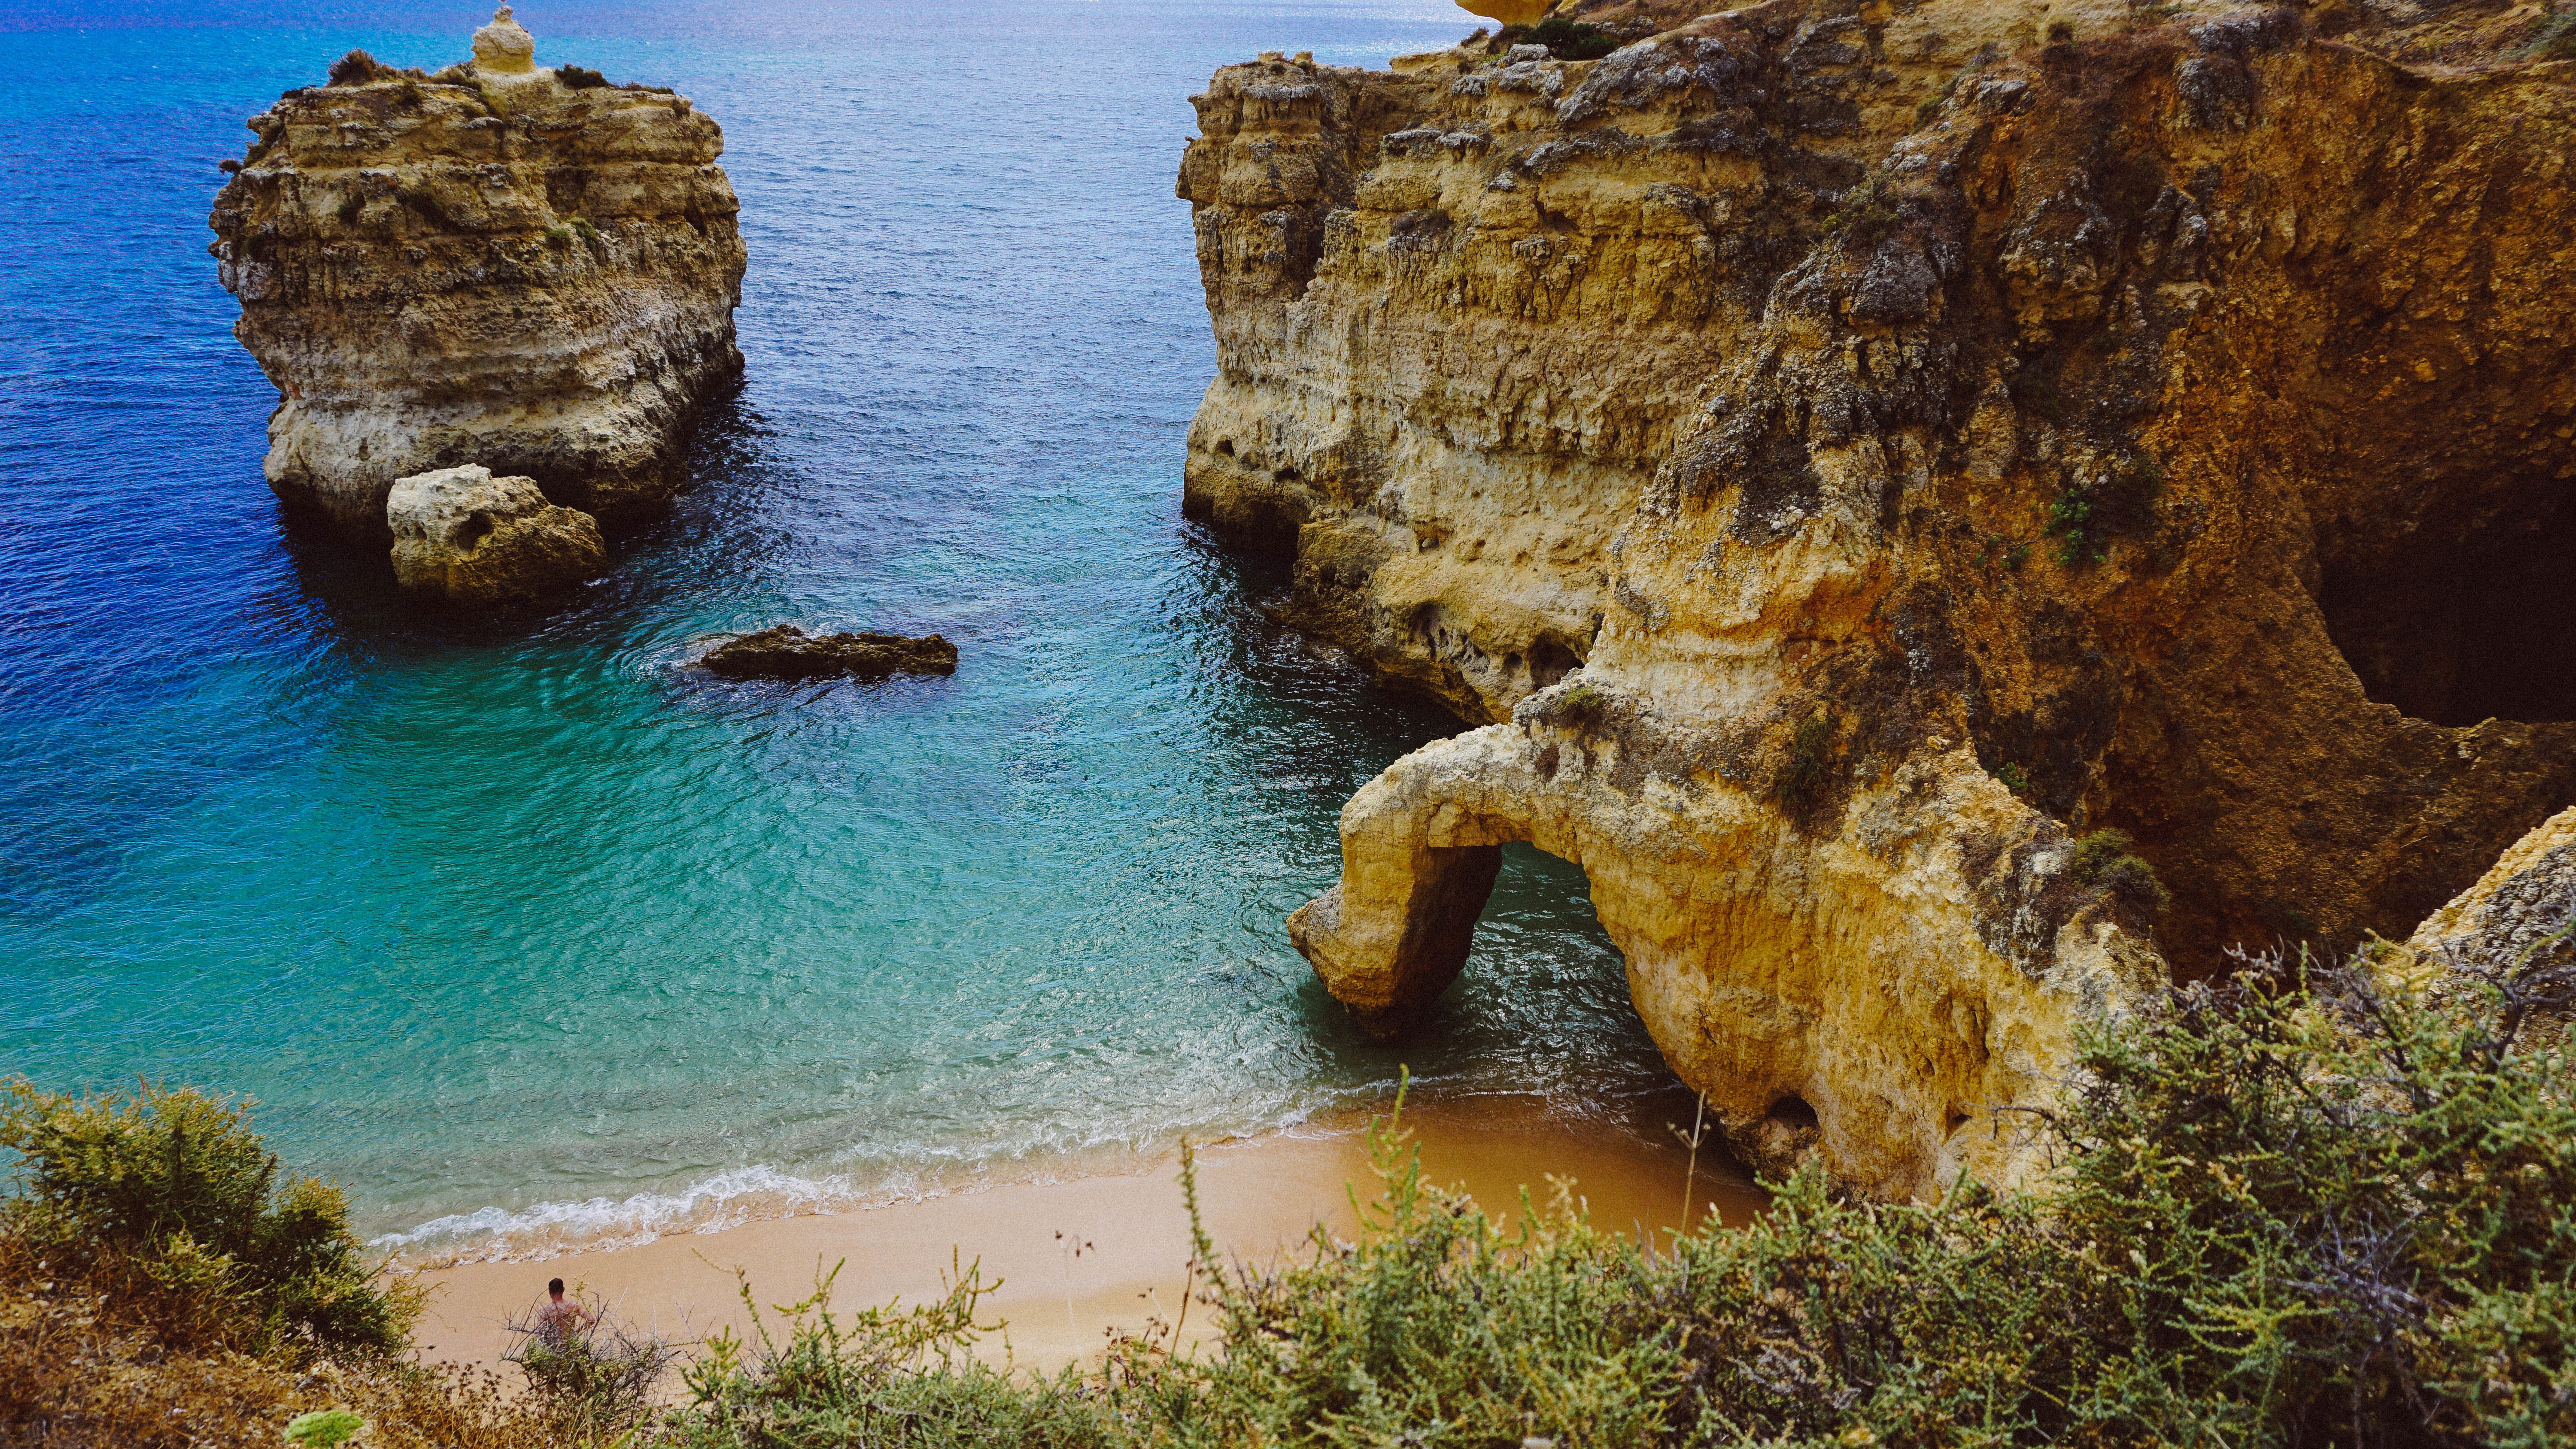
sea, coast, rock, formation, cliff, reflection, terrain, material, geology, landform